Altofts

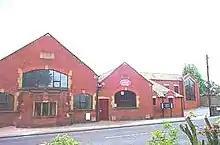
Altofts Methodist Church

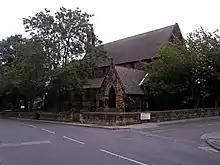
The Church of St Mary Magdalene

There are three churches. Altofts Methodist Church, opened in 1990, was built when the three Methodist congregations from Lower Altofts, Lock Lane and Upper Altofts amalgamated. The church is located on Church Road. The Church of St Mary Magdalene is the Anglican parish church for the village, and is Anglo-Catholic in tradition. The Hebron is an independent church, also located on Church Road.